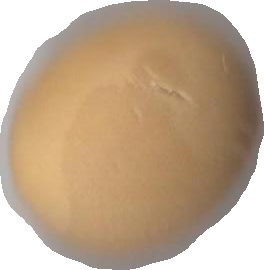
Variety: Grobogan